Jo-Ann Roberts

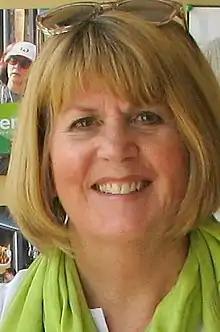
Roberts in 2018

Jo-Ann Roberts (born September 8, 1956) is a Canadian politician and former journalist who served as the interim leader of the Green Party of Canada from November 4, 2019, to October 3, 2020, having been appointed upon Elizabeth May stepping down from the party's leadership role.